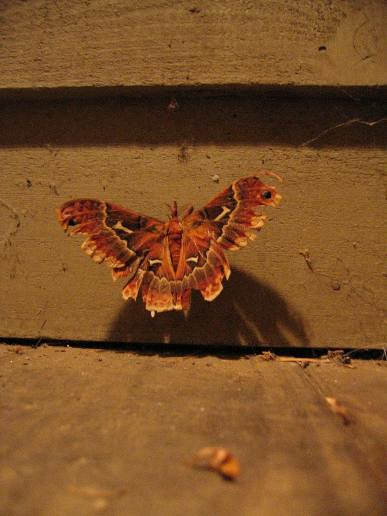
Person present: No